Authon, Alpes-de-Haute-Provence

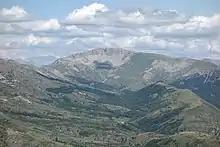
Monges summit (2,115 m), the highest point in the commune.

The commune consists of mountainous topography belonging to the "Massif des Monges". The mountains and their ridges alternate with ravines and mountain passes.